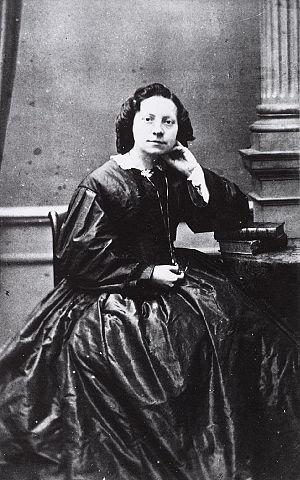
Christina Elizabeth Perk, est une écrivaine néerlandaise de romans et de pièces de théâtre et une pionnière du mouvement féministe néerlandais qui écrit sous les pseudonymes de Philemon, Liesbeth van Altena et Spirito. Elle est connue comme membre fondatrice de l'Algemeene Nederlandsche Vrouwenvereeniging Arbeid Adelt, du magazine féminin Onze Roeping et de l'hebdomadaire pour femmes Ons Streven en 1869, ce dernier étant le premier périodique féminin du pays. Par la suite, son influence et son activisme diminuent en raison de sa mauvaise santé et elle se concentre alors principalement sur l'écriture de romans historiques. Elle est enterrée au cimetière Rustoord à Nimègue.